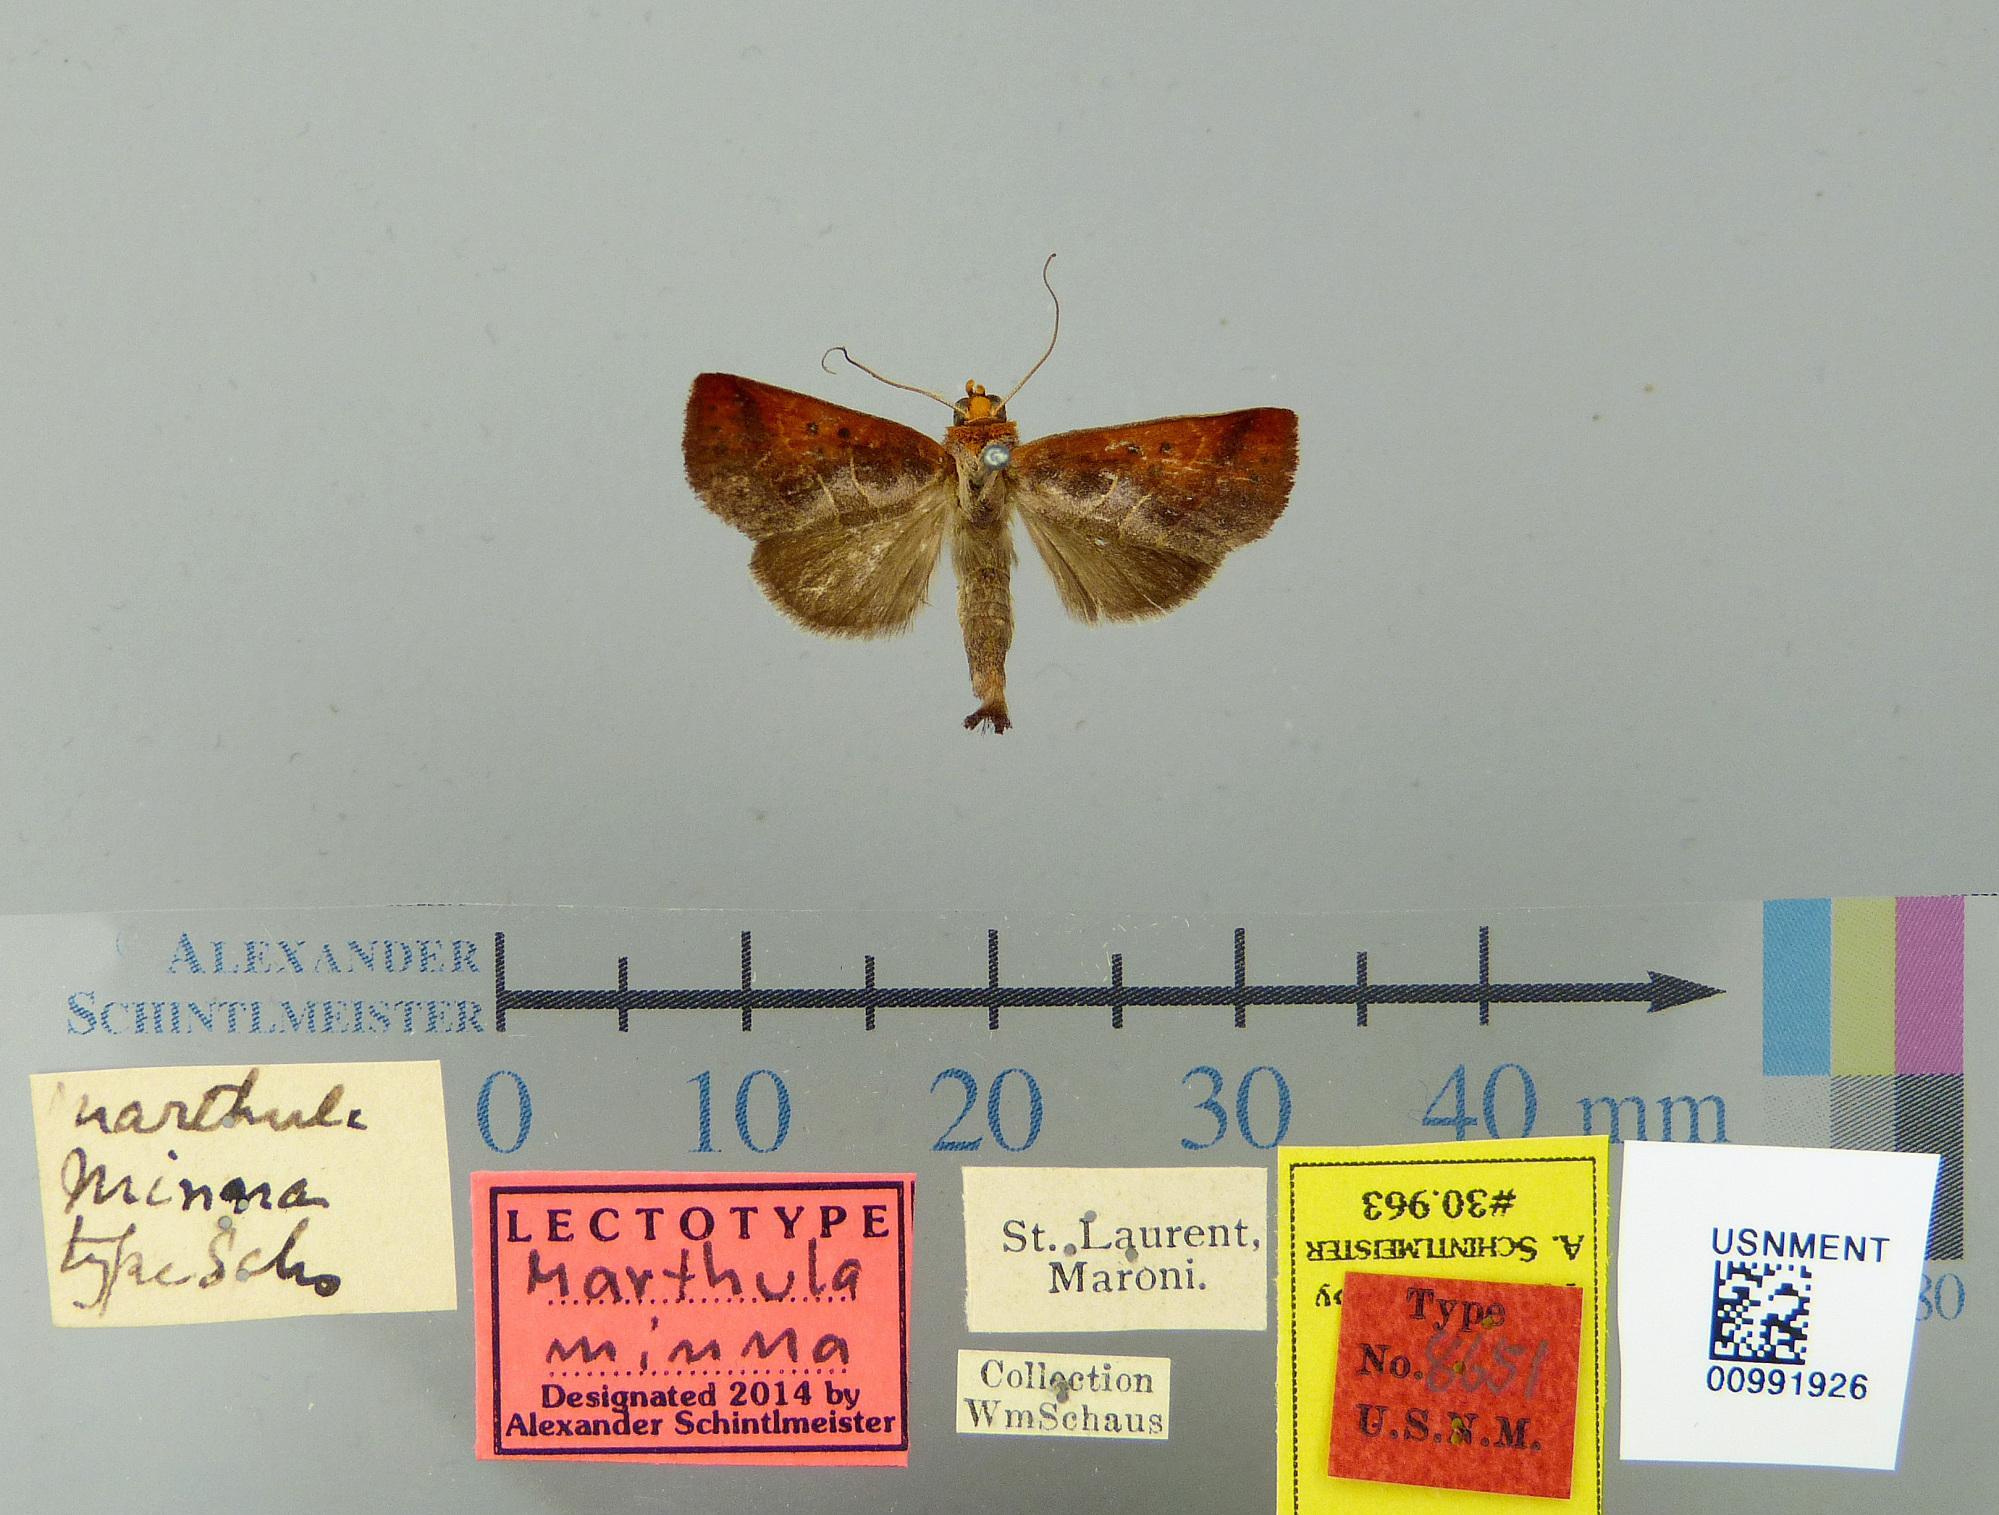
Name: Marthula minna
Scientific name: Marthula minna Schaus, 1906
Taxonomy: Animalia, Arthropoda, Insecta, Lepidoptera, Notodontidae
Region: [Not Stated]
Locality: St. Laurent, Maroni, French Guiana, France
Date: [Not Stated]